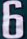
Number: 6